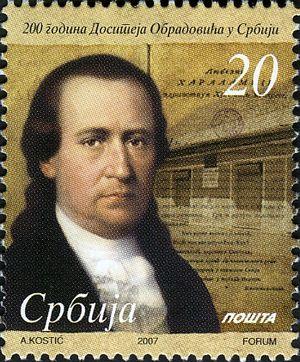
Dimitrije "Dositej" Obradović était un écrivain et un traducteur serbe. Il est parfois considéré comme le premier auteur important ayant écrit en langue serbe.